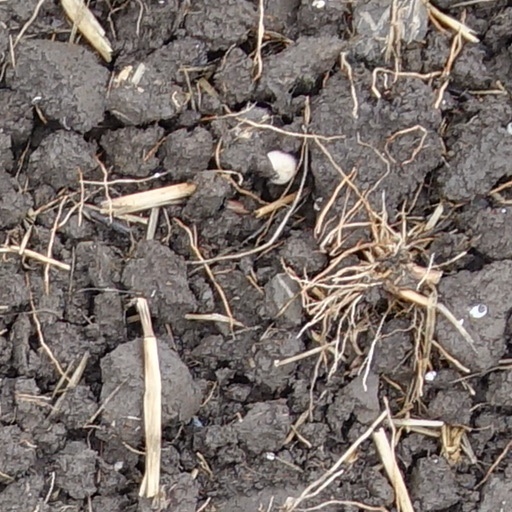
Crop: wheat